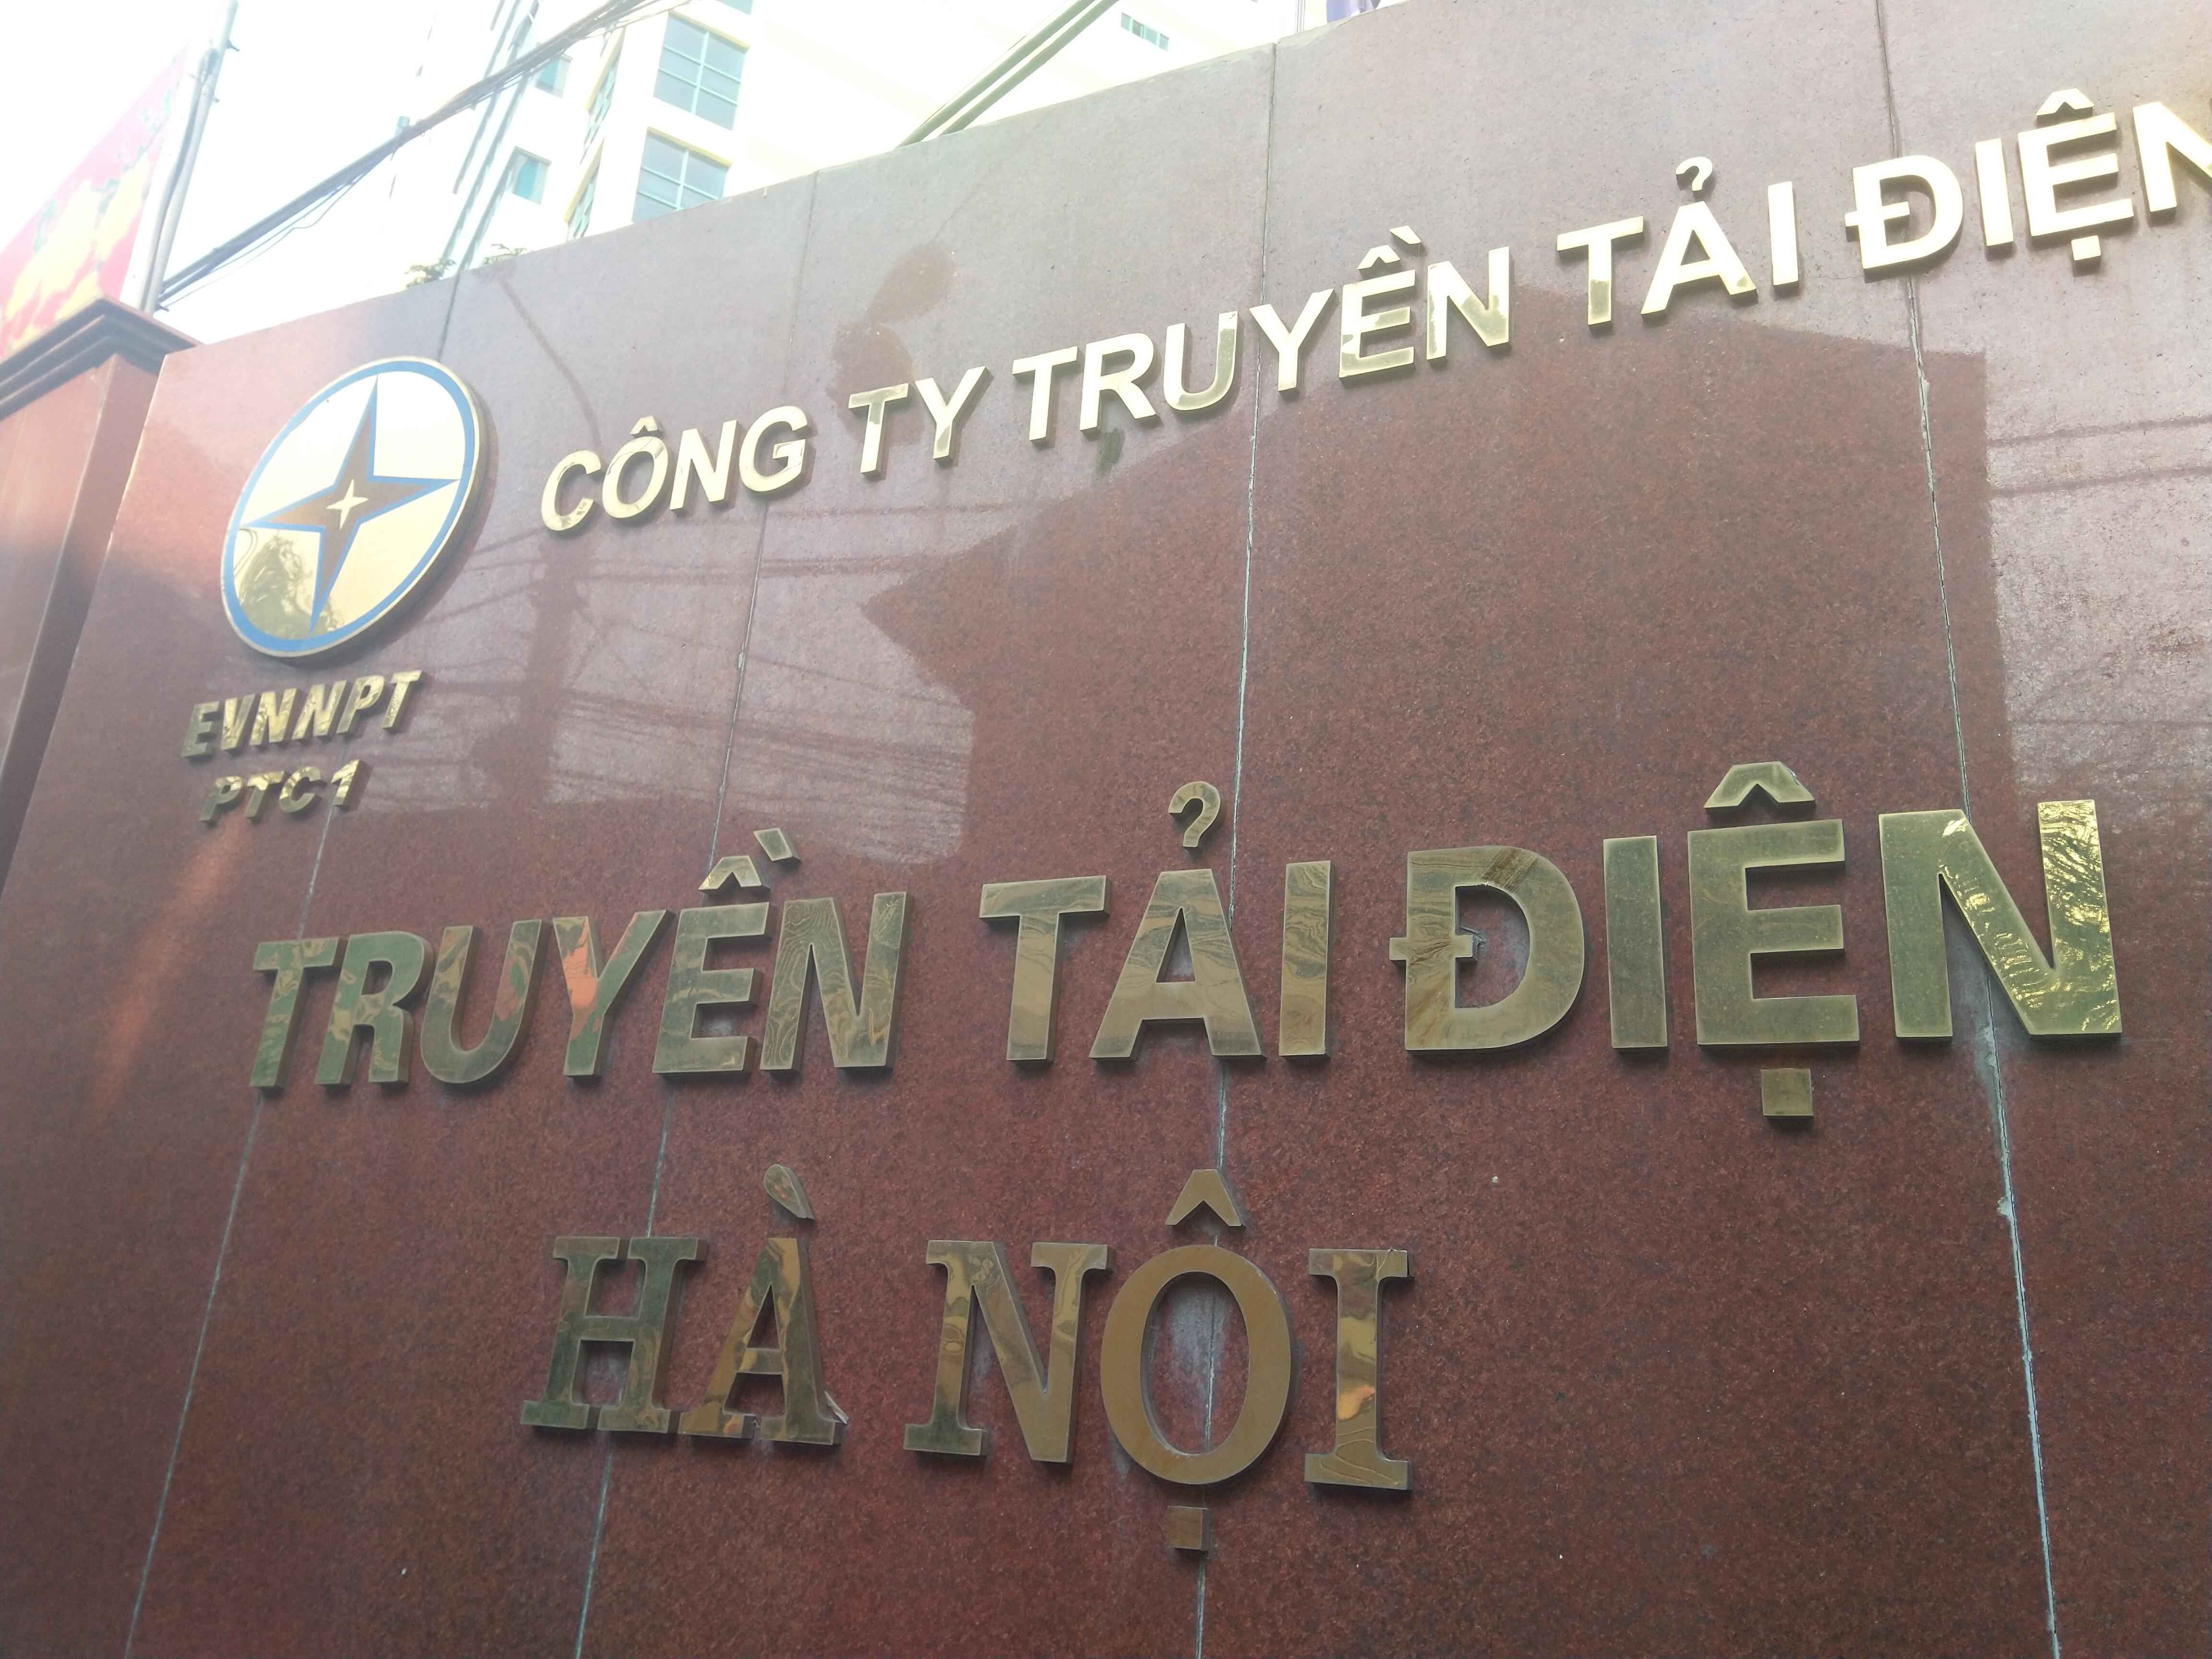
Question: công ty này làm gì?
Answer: công ty truyền tải điện